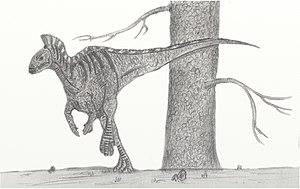
Reconstitution de Dryosaurus altus
La formation de Morrison est une formation géologique du Jurassique supérieur, déposée il y a environ entre 156,3 et 146,8 Ma. Elle est composée de sédiments sédimentés dans l'ouest des États-Unis et du Canada. C'est une des formations géologiques d'Amérique du Nord les plus riches en fossiles, notamment en dinosaures, découverts dès 1877 et largement étudiés depuis.